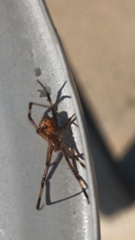
Species: Lactrodectus_hesperus